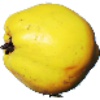
Label: quince